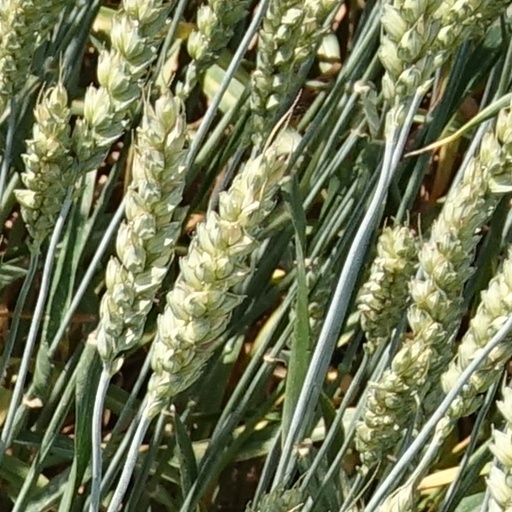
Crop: wheat